Idlewild Presbyterian Church

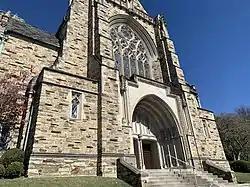

Idlewild Presbyterian Church is a historic church located at 1750 Union Avenue in Midtown Memphis, Tennessee. Idlewild is a part of the Presbyterian Church (USA).